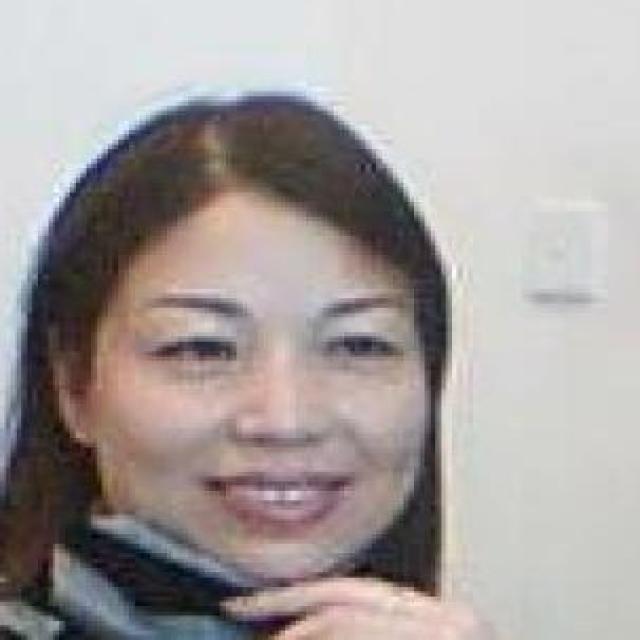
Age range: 45-64